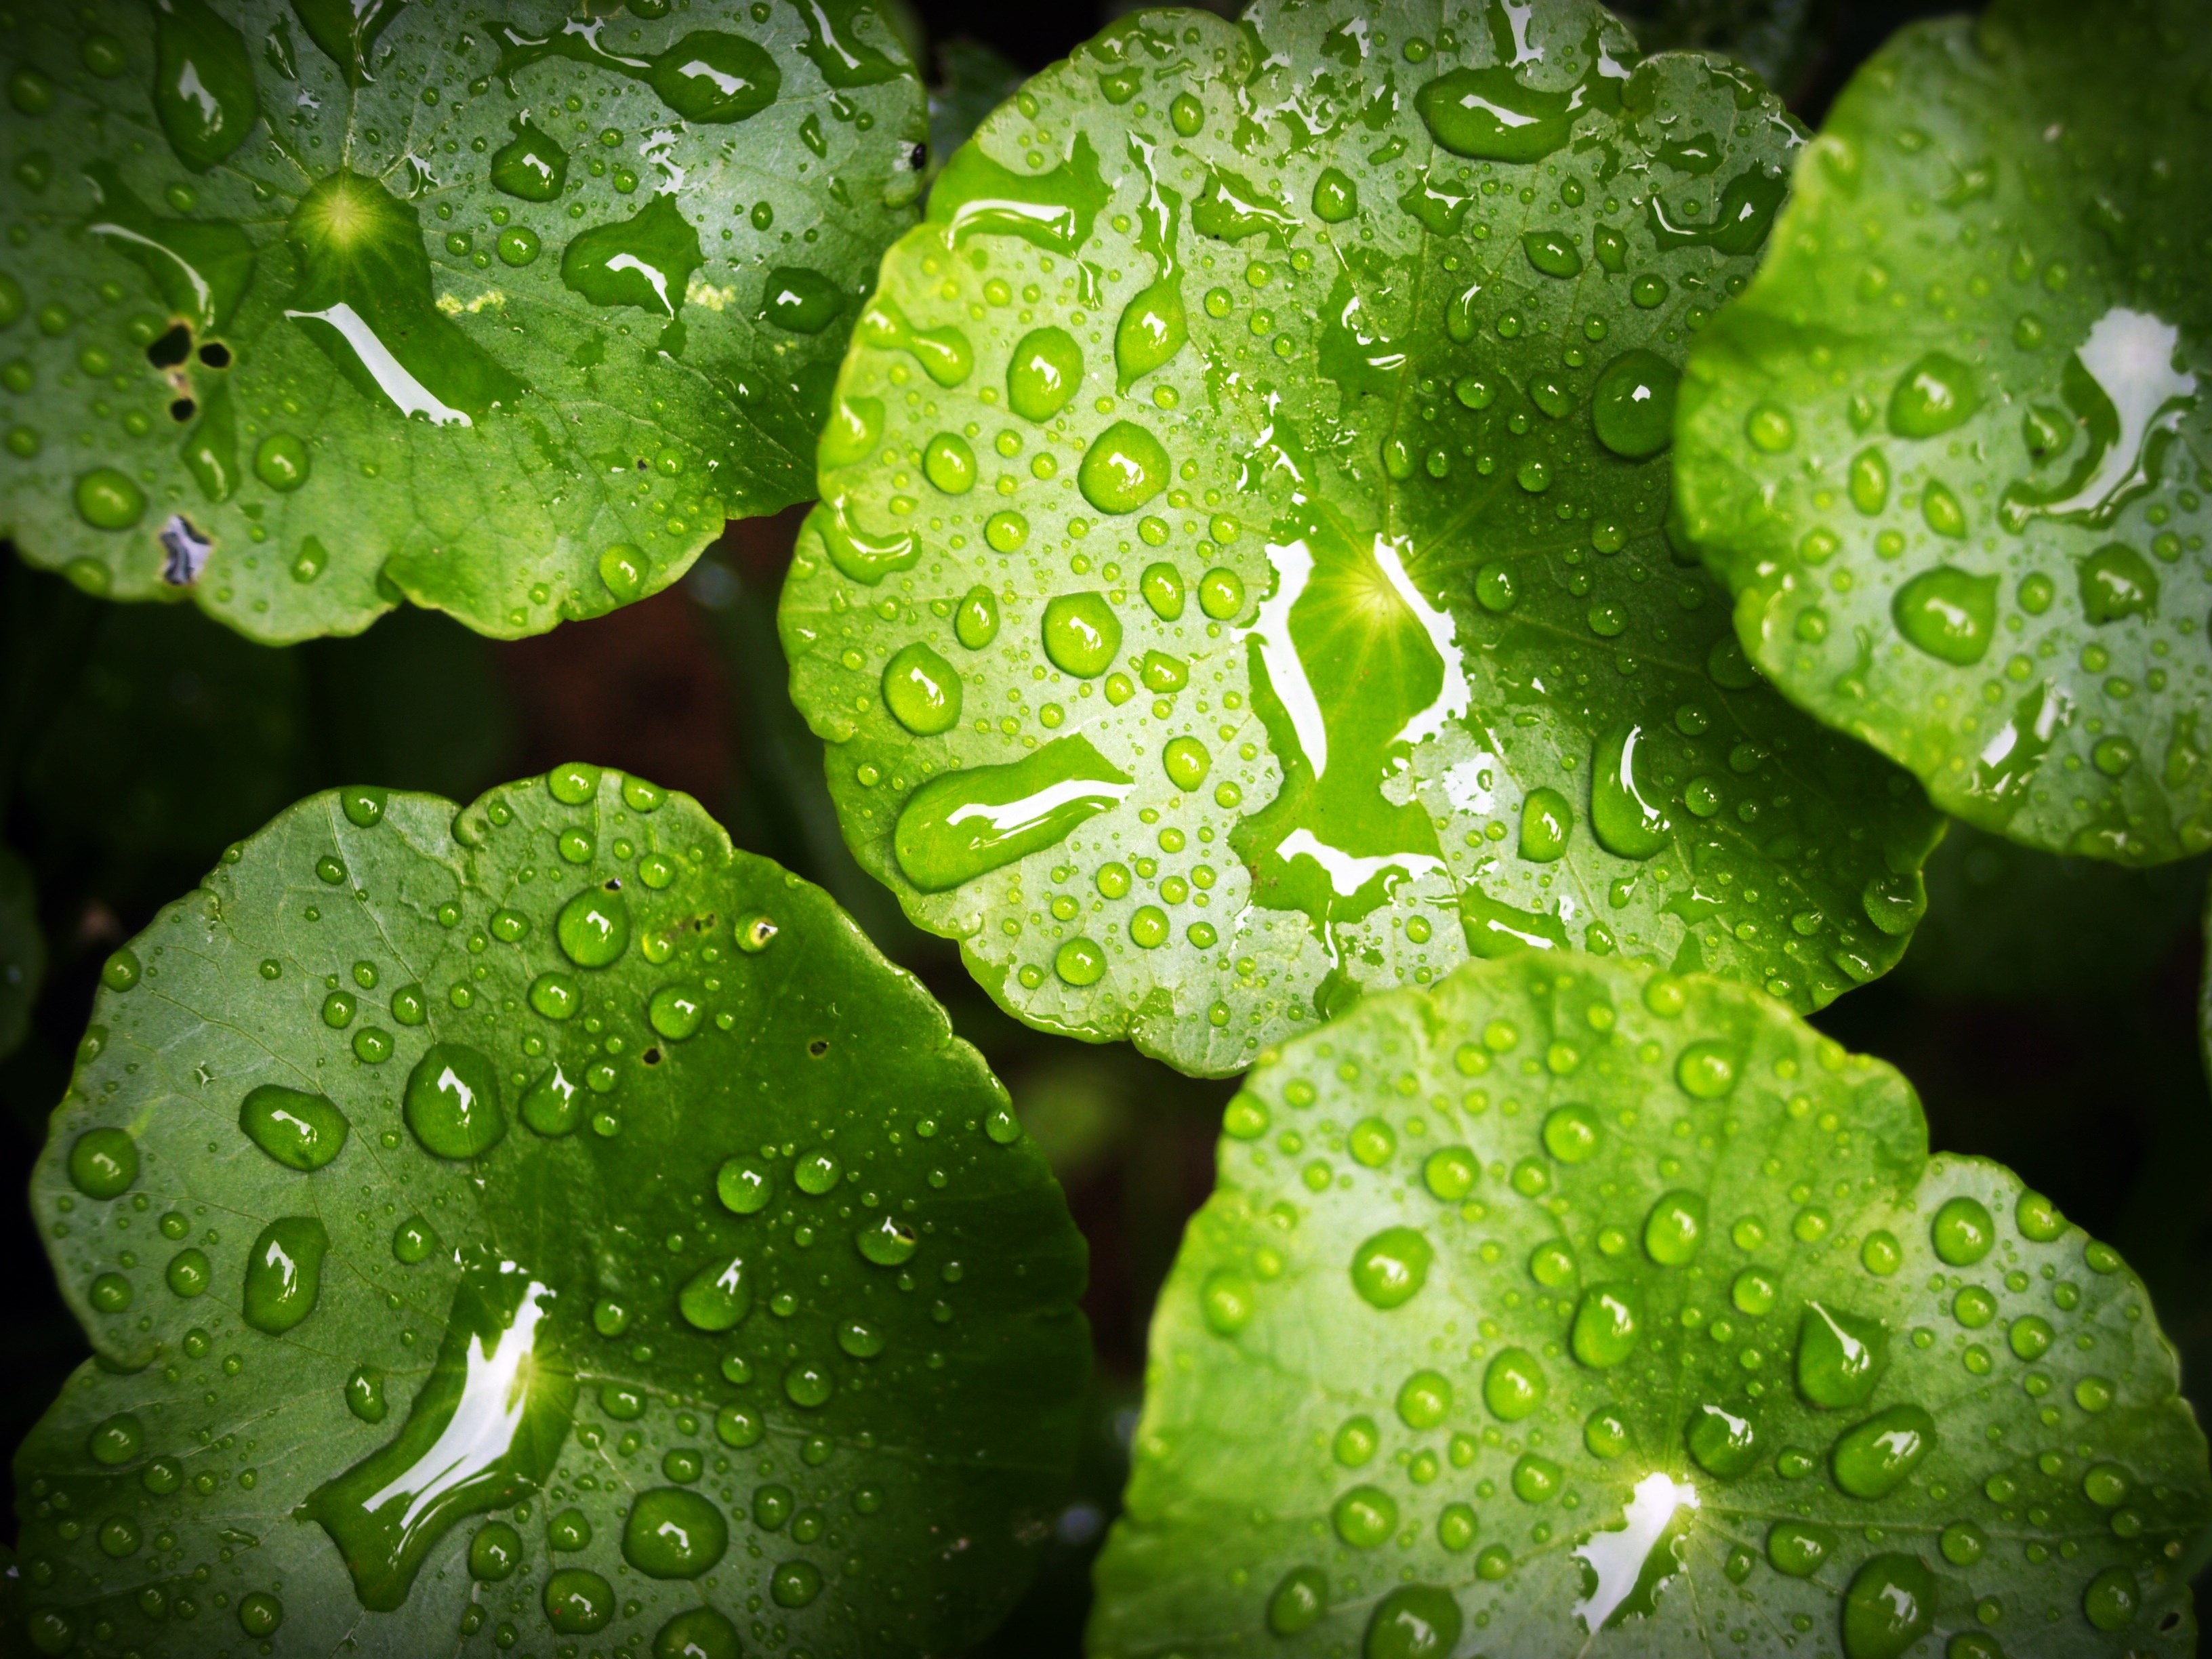
water, nature, drop, dew, plant, photography, texture, leaf, flower, wet, green, macro, natural, fresh, botany, closeup, close, flora, vein, life, freshness, close up, background, droplets, up, wonderful, moisture, macro photography, annual plant, plant stem, land plant